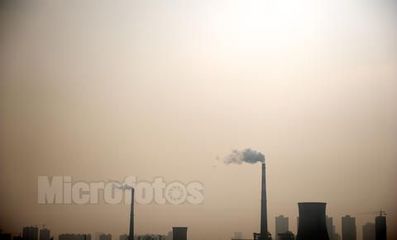
Weather: foggy or hazy